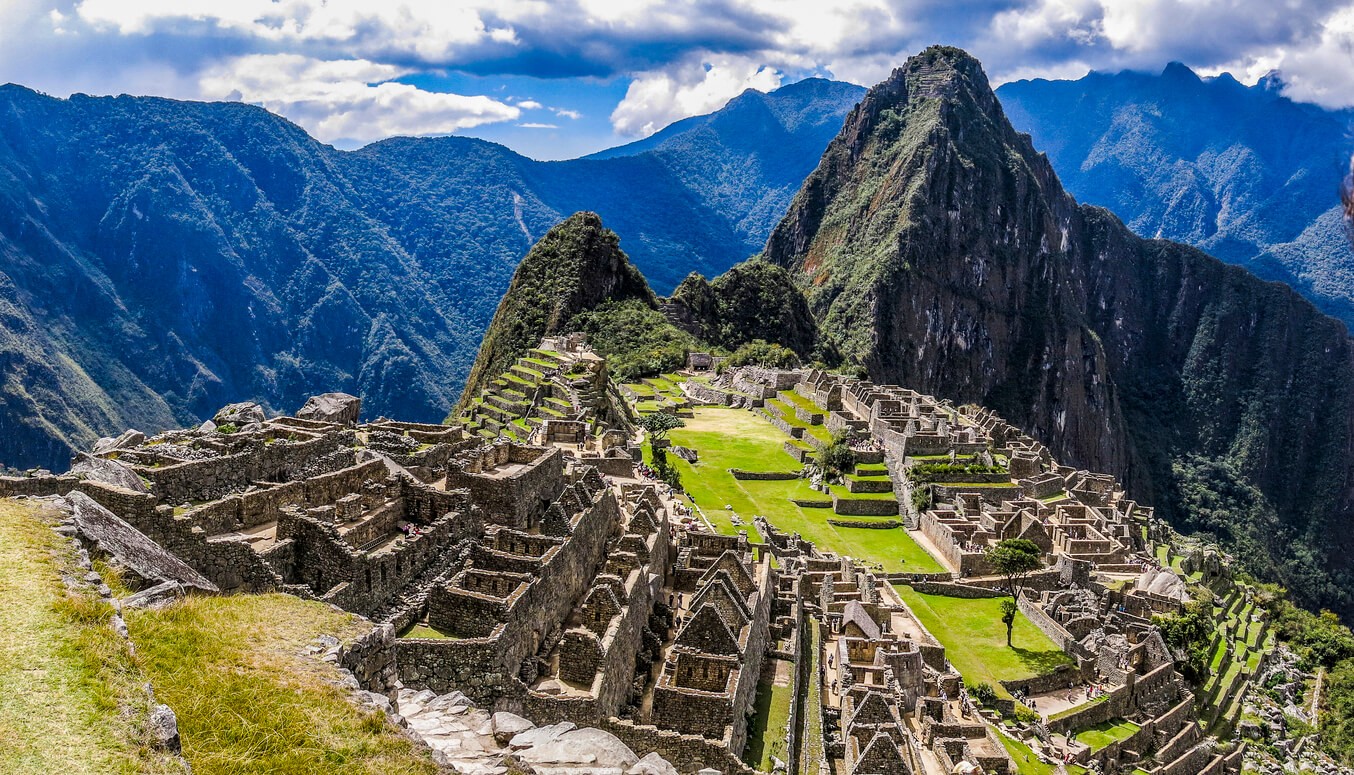
Landmark: Machu Picchu